The Porter Garden Telescope

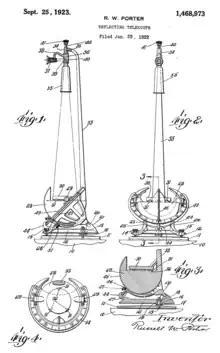
Patent US1468973 of The Porter Garden Telescope (reflector version) by Russell W. Porter

The Porter Garden Telescope was an innovative ornamental telescope for the garden designed by Russell W. Porter and commercialized by Jones & Lamson Machine Company at the beginning of the 1920s in the United States.